Anfal campaign

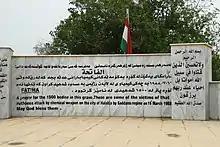
Monument at the mass grave of victims of the Halabja chemical attack

The first Anfal stage was conducted between 23 February and 18 March 1988. It started with artillery and air strikes in the early hours of 23 February 1988. Then, several hours later, there were attacks at the Jafali Valley headquarters of the Patriotic Union of Kurdistan near the Iranian border, and the command centers in Sargallu and Bargallu. There was heavy resistance by the Peshmerga. The battles were conducted in a theater around 1,154 square kilometres (445 sq. mi.). The villages of Gwezeela, Chalawi, Haladin and Yakhsamar were attacked with poison gas. During mid March, the PUK, in an alliance with Iranian troops and other Kurdish factions, captured Halabja. This led to the poison gas attack on Halabja on 16 March 1988, during which several thousand Kurdish people were killed, most of them civilians.